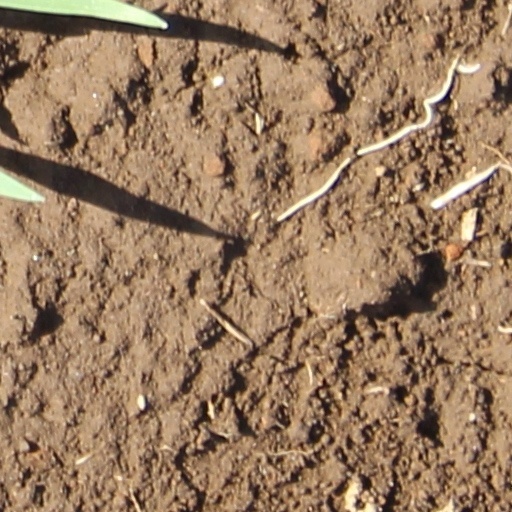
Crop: wheat